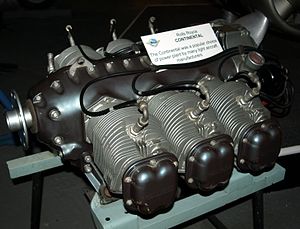
Continental O-300
Continental O-300 og C145 er en familie af luftkølede 6-cylindrede boksermotorer til fly, fremstillet af Teledyne Continental Motors.